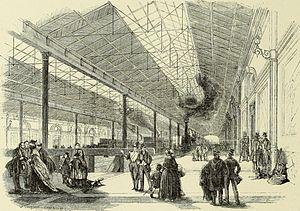
François Coppens est un architecte-entrepreneur belge du XIXᵉ siècle représentatif de l'architecture éclectique en Belgique.
La gare Bruxelles-Nord, plus communément appelée Gare du Nord, est une gare ferroviaire belge, située sur le territoire de la commune de Schaerbeek, à proximité de la Ville de Bruxelles, dans le Quartier Nord de la région de Bruxelles-Capitale. C'est l'une des trois plus importantes gares de cette zone urbaine, avec les gares centrale et du Midi. Elle dessert notamment un quartier d'affaires avec des sièges d'administrations et de grandes entreprises.